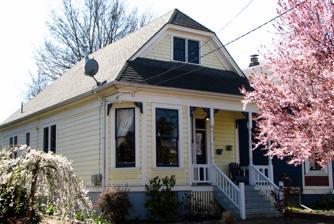
Building: Frederick Armbruster Cottage
Country: United States of America
Year built: 1898
Historic building in Portland, Oregon, U.S. United States historic place Frederick Armbruster Cottage U.S. National Register of Historic Places Portland Historic Landmark The Armbruster Cottage in 2009 Show map of the United States Show map of Oregon Show map of Portland, Oregon Location 502 NE Tillamook Street Portland, Oregon Coordinates 45°32′16″N 122°39′38″W / 45.537664°N 122.66045°W / 45.537664; -122.66045 Built 1898 Built by David McKeen Architectural style Queen Anne , with Shingle and vernacular details MPS Eliot Neighborhood MPS NRHP reference No. 01000130 Added to NRHP February 16, 2001 The Frederick Armbruster Cottage is a historic residence located in the Eliot neighborhood of Portland , Oregon , United States . Built in 1898, it is a locally-important example of the application of the Queen Anne style to simple housing for the European immigrant and working class families that flowed into the neighborhood during the 1880s to early 1900s. The German American Armbruster family operated a pretzel baking business from the back yard for nearly 30 years. The house was inscribed on the National Register of Historic Places in 2001. See also National Register of Historic Places listings in Northeast Portland, Oregon References